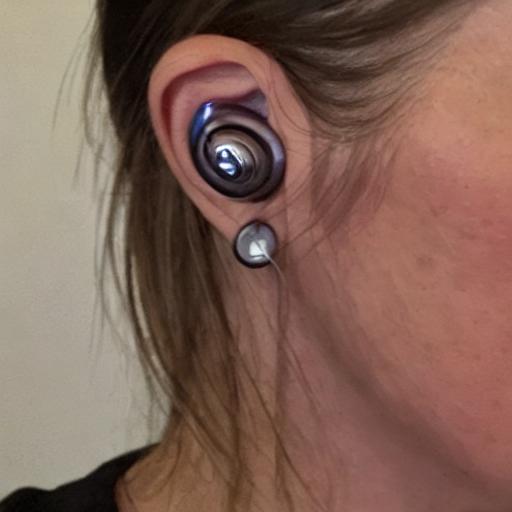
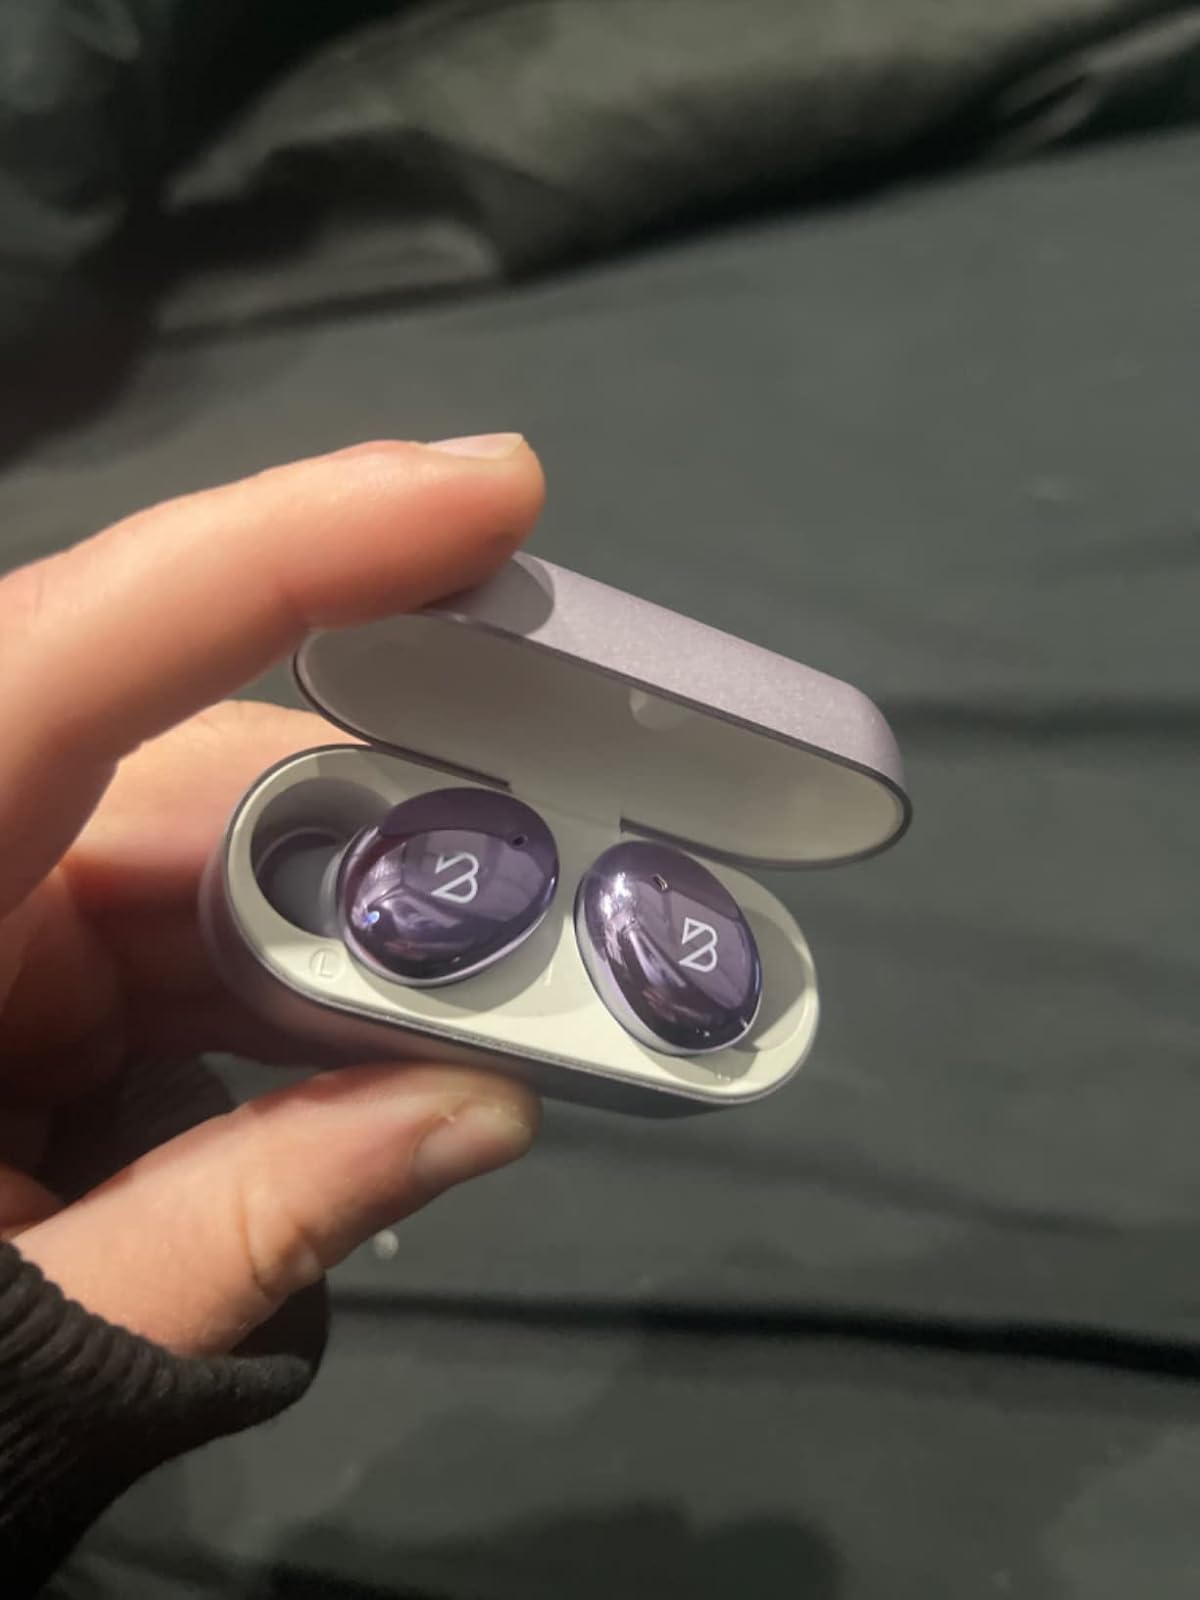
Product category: earbuds
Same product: no